Basilica of San Barnaba

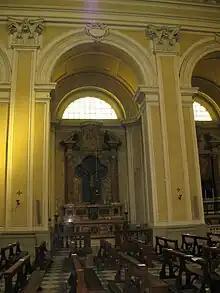
The altar of the Crucifix (second bay).

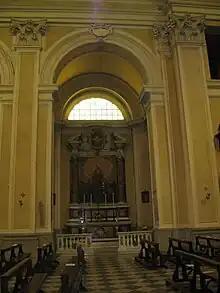
The altar of the Sacred Heart (third bay).

The first bay of the left aisle, like the parallel bay in the right aisle, houses no altar but only an anonymous gilded wooden statue depicting St. Lucy, the co-patron saint of the city, which is venerated during the co-patron feast of St. Lucy (Dec. 13). Behind the statue is a large canvas depicting the Assumption of the Virgin Mary, the work of Pier Leone Ghezzi formerly located in the Coroncina oratory below the church, which was converted in the 1920s to an auditorium.